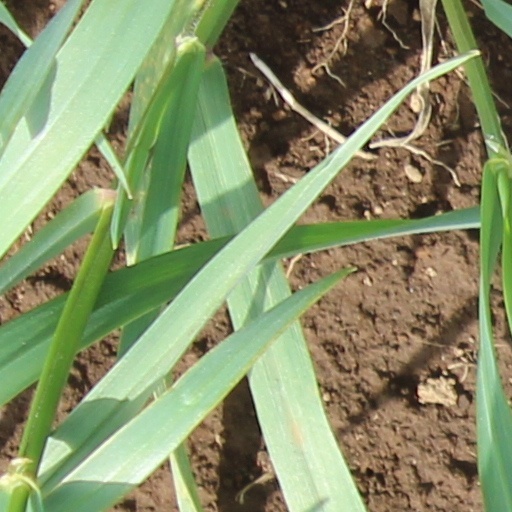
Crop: wheat